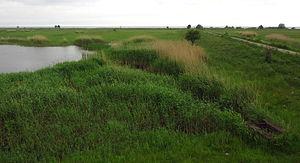
La réserve naturelle de Luitemaa est une réserve naturelle située au sud-ouest de l'Estonie dans le comté de Pärnu.
Cet article recense les zones humides de l'Estonie concernées par la convention de Ramsar.